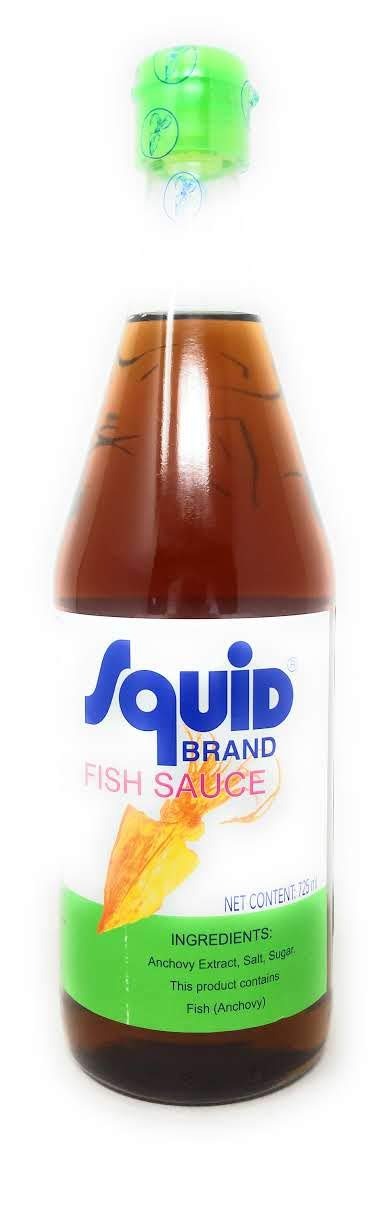
Item Name: Fish Sauce
Bullet Point: 24 fl. oz.
Product Description: Fish Sauce is the single most important ingredient in Thai & Vietnamese cooking. Naturally pressed from anchovy extract and sea salt.
Value: 0.51
Unit: Fl Oz

Price: 16.99